Indonesian cuisine

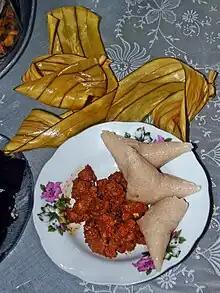
Beef "rendang" with "ketupat palas" also served in Malaysia

Chinese immigration to Indonesia started in the 7th century, and accelerated during Dutch colonial times, thus creating the fusion of Chinese cuisine with indigenous Indonesian style. Similar Chinese-native fusion cuisine phenomena is also observable in neighbouring Malaysia and Singapore as peranakan cuisine.